Railways in Northallerton

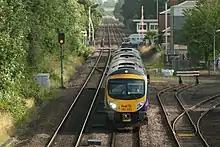
185102 at Northallerton having just passed over Low Gates level crossing. The engineers sidings are on the right

Other lines were planned, some gained Parliamentary approval. One was the York & Carlisle Railway which proposed a line from Northallerton and Bishop Auckland meeting near Barnard Castle and crossing the Pennines. The plan was abandoned in 1846 when the company merged with another.